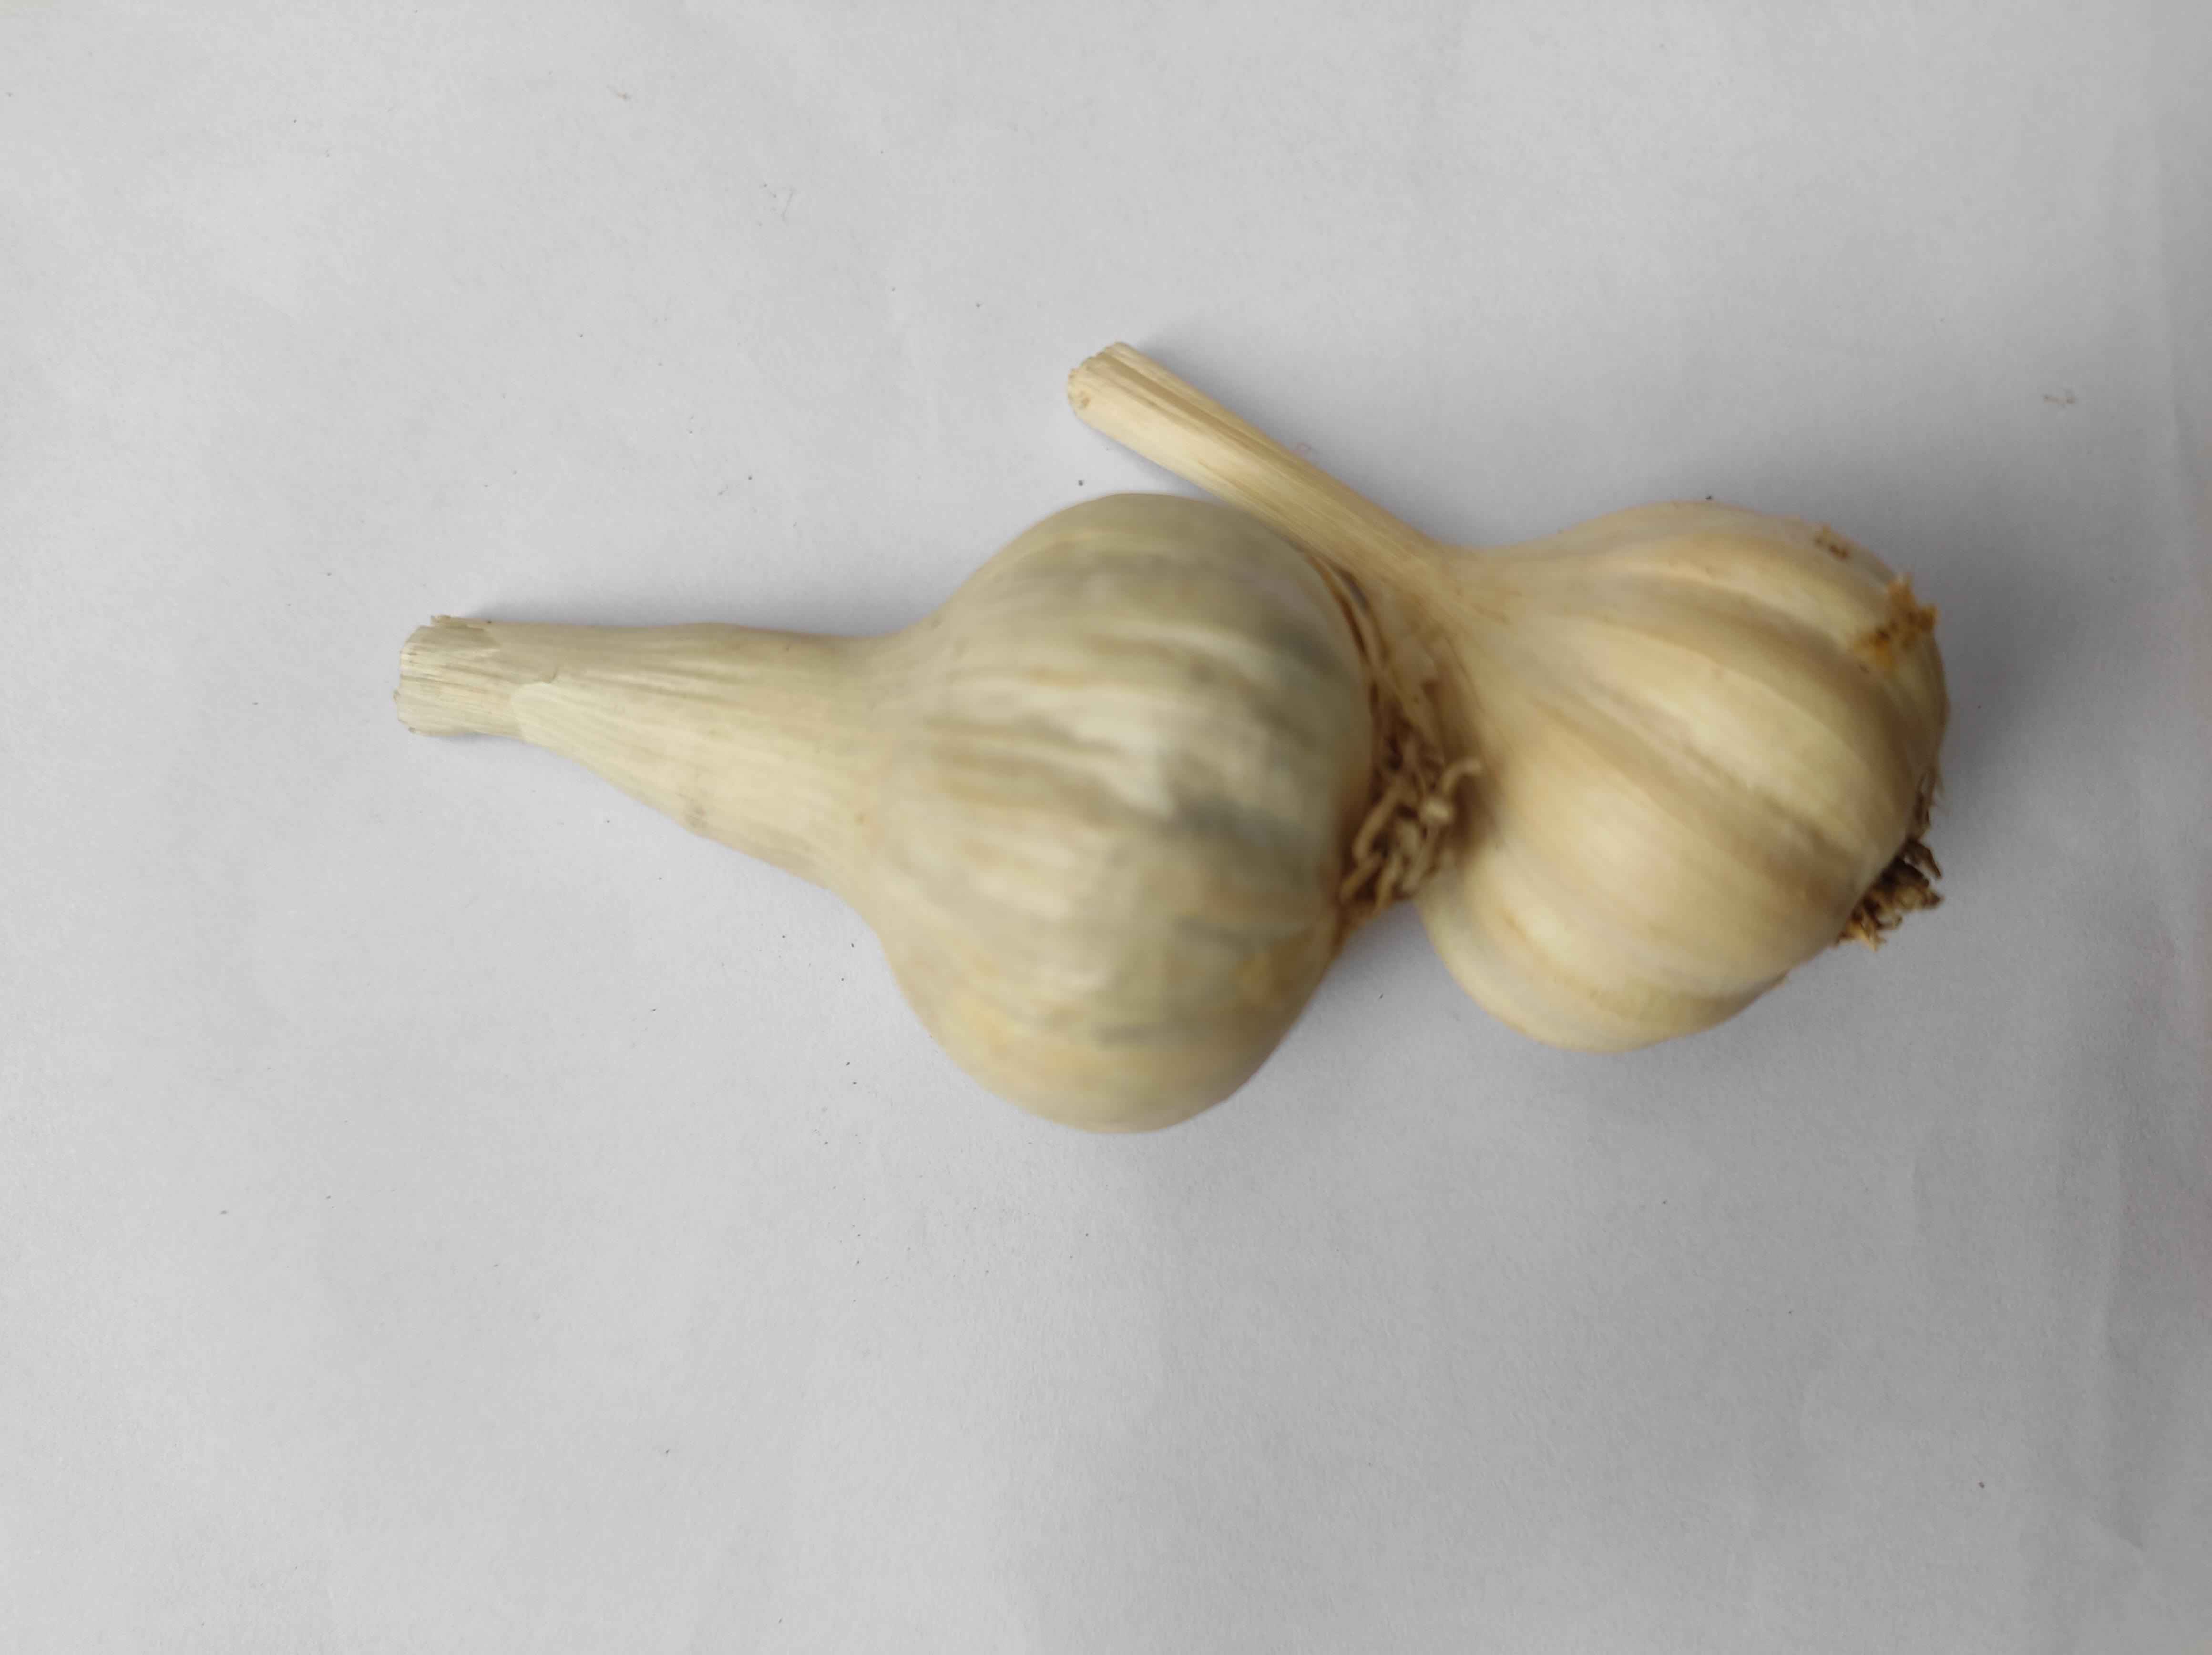
Label: Garlic